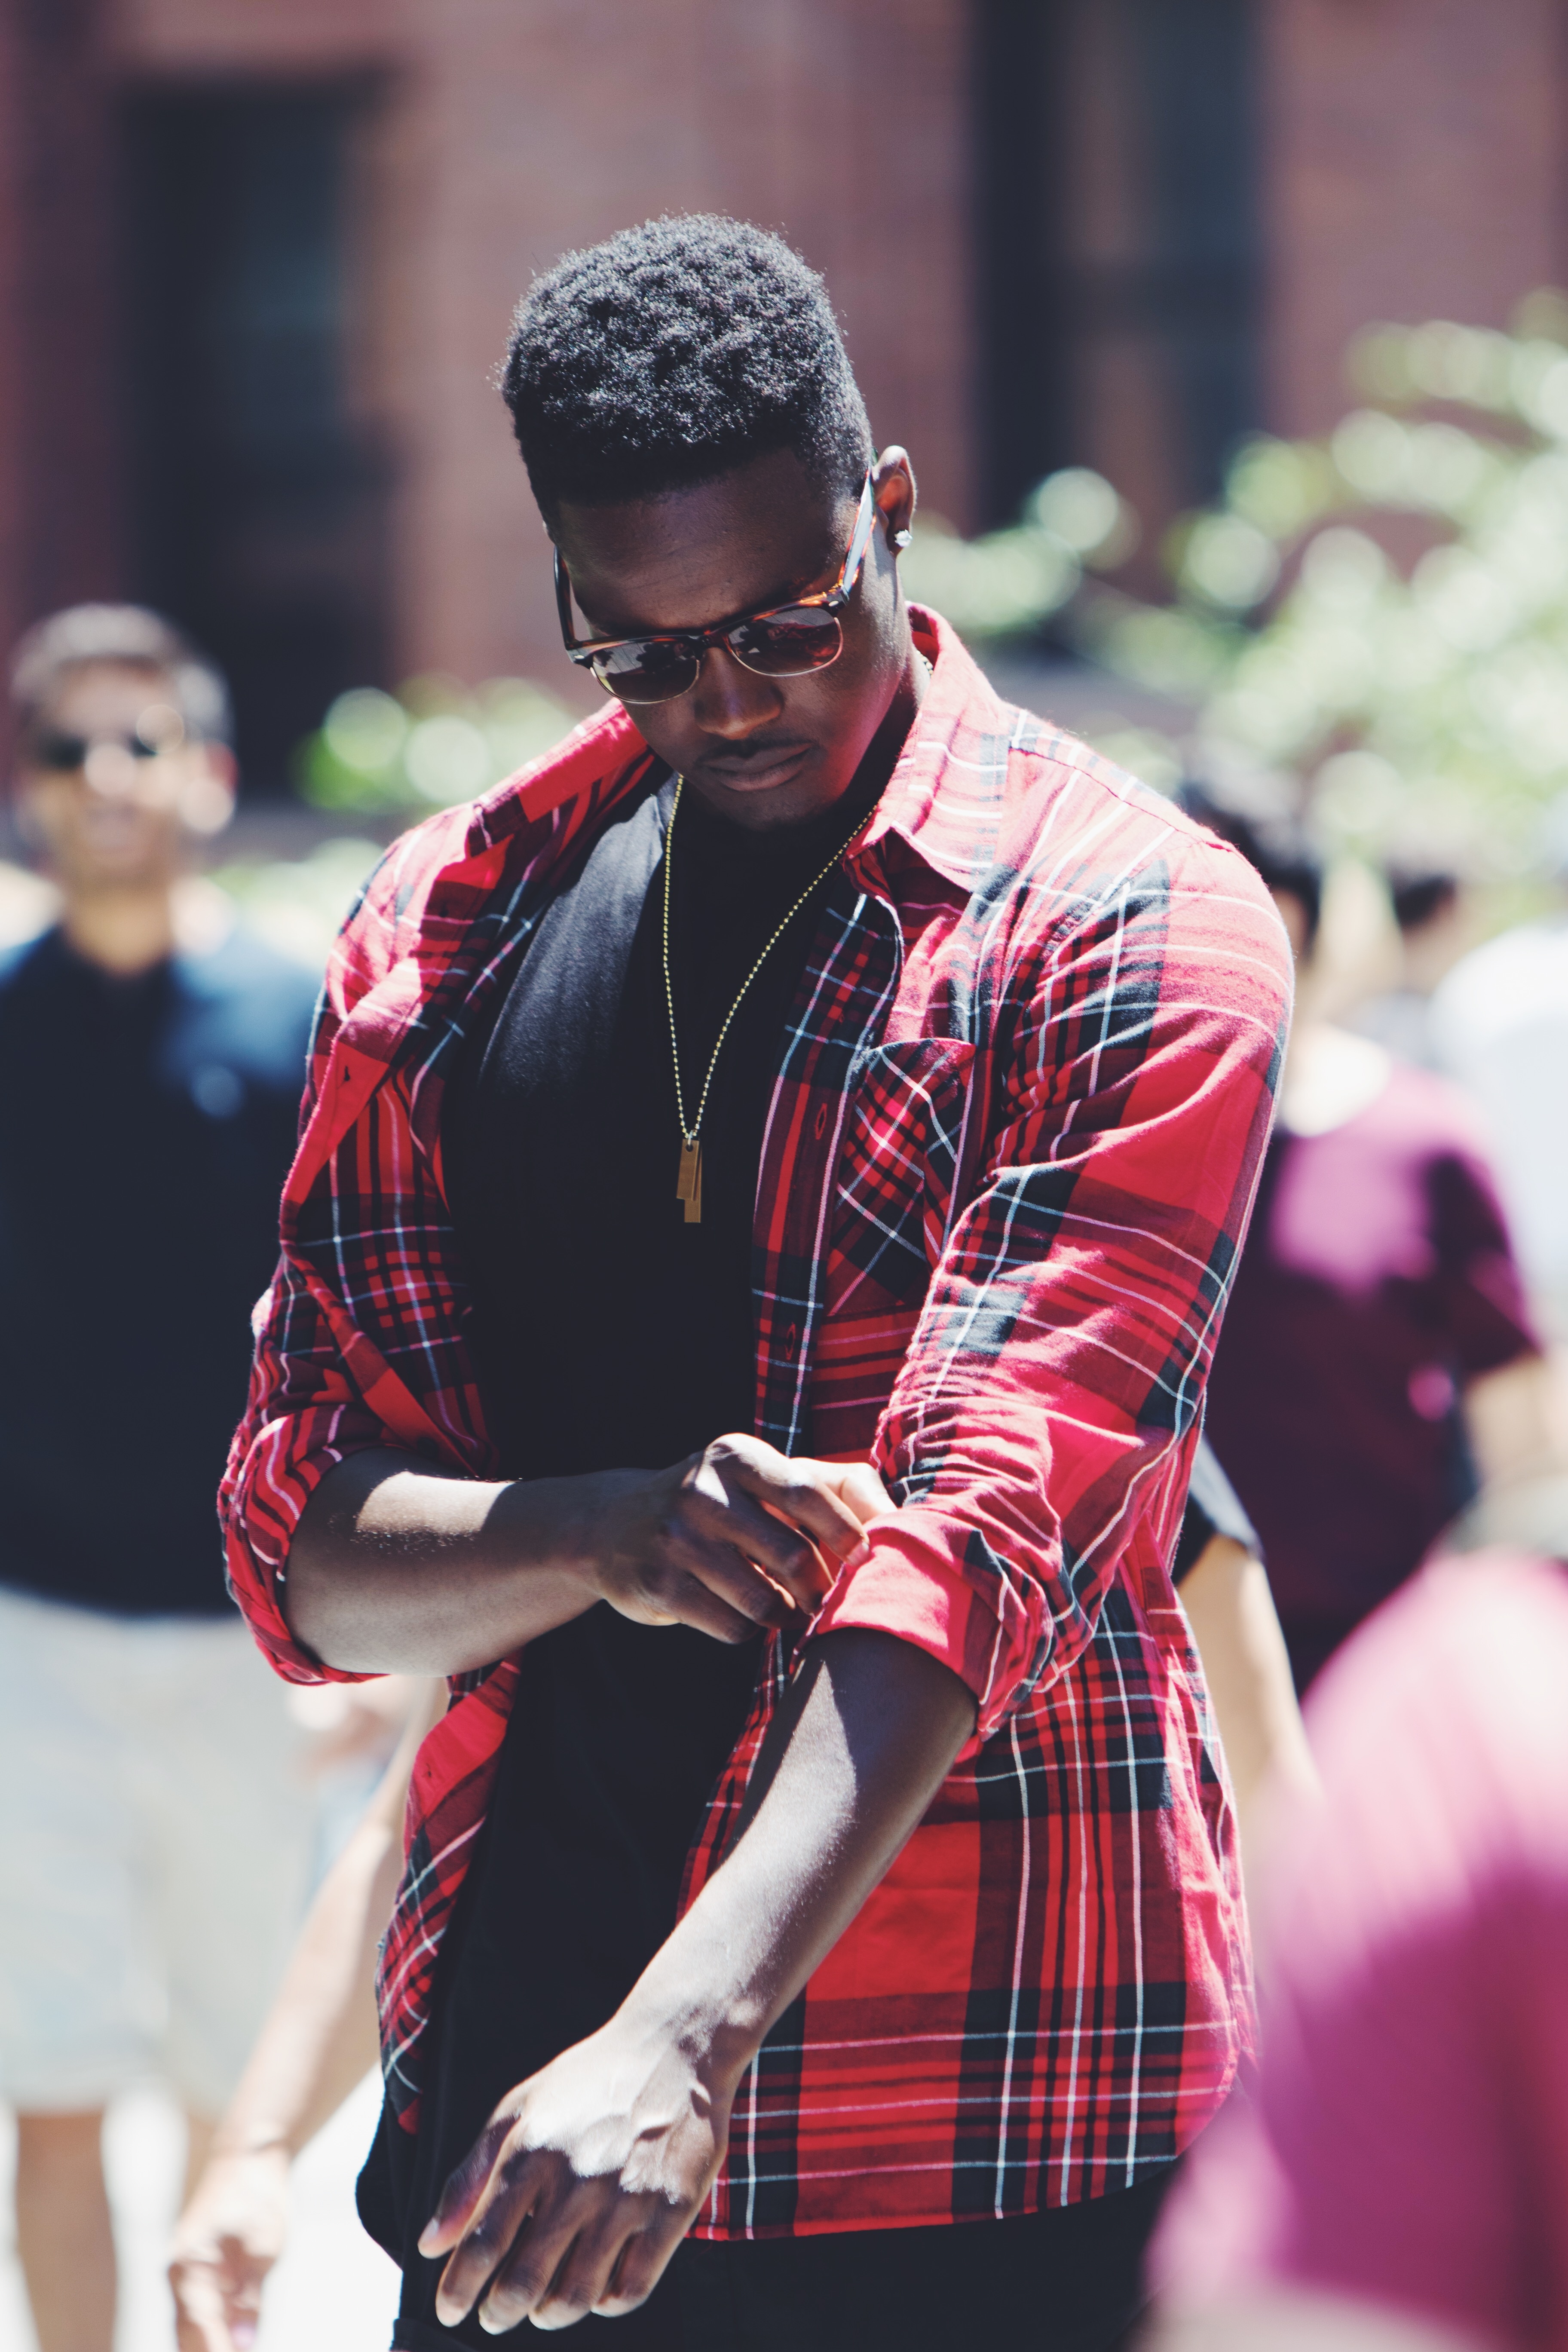
man, person, male, pattern, model, young, spring, red, square, fashion, black, lifestyle, shirt, cool, sunglasses, casual, attractive, adult, check, scotish